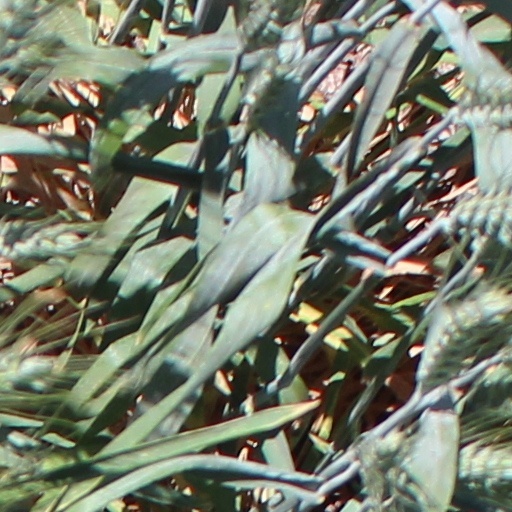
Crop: wheat